Danish Camp

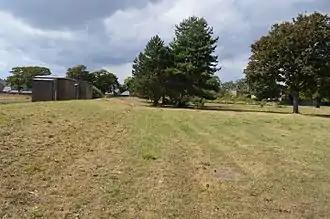
The Danish Camp at Shoeburyness on the Essex coast, with its southern bank on the left

Danish Camp is an Iron Age fortified settlement in Shoeburyness in Essex. It is a Scheduled Monument under the Ancient Monuments and Archaeological Areas Act 1979, list number 1017206. The site is in the Gunners Park and Shoebury Ranges nature reserve, which is managed by the Essex Wildlife Trust.